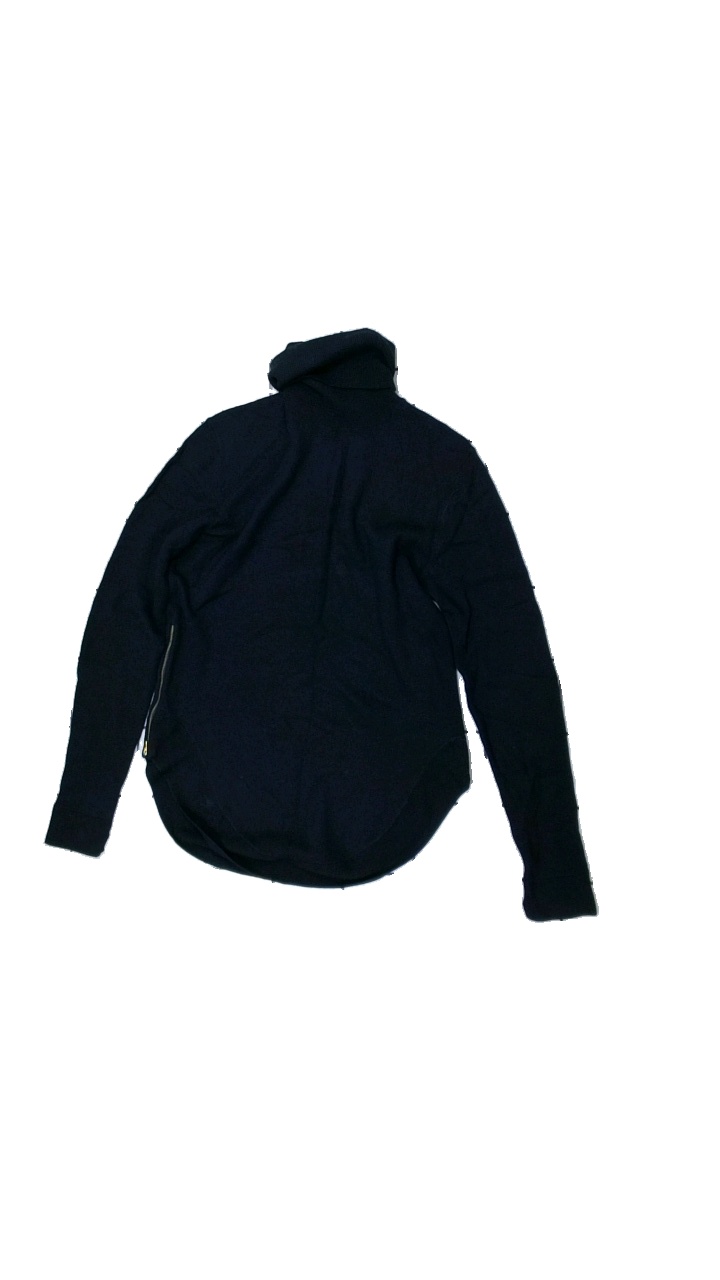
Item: Blazer (Ladies)
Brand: Missing
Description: blue turtleneck sweater
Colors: Blue
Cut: Turtle neck
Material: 100% Silk
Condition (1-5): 2
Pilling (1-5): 3
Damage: holes
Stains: Minor
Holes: Minor
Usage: Recycle
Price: <50